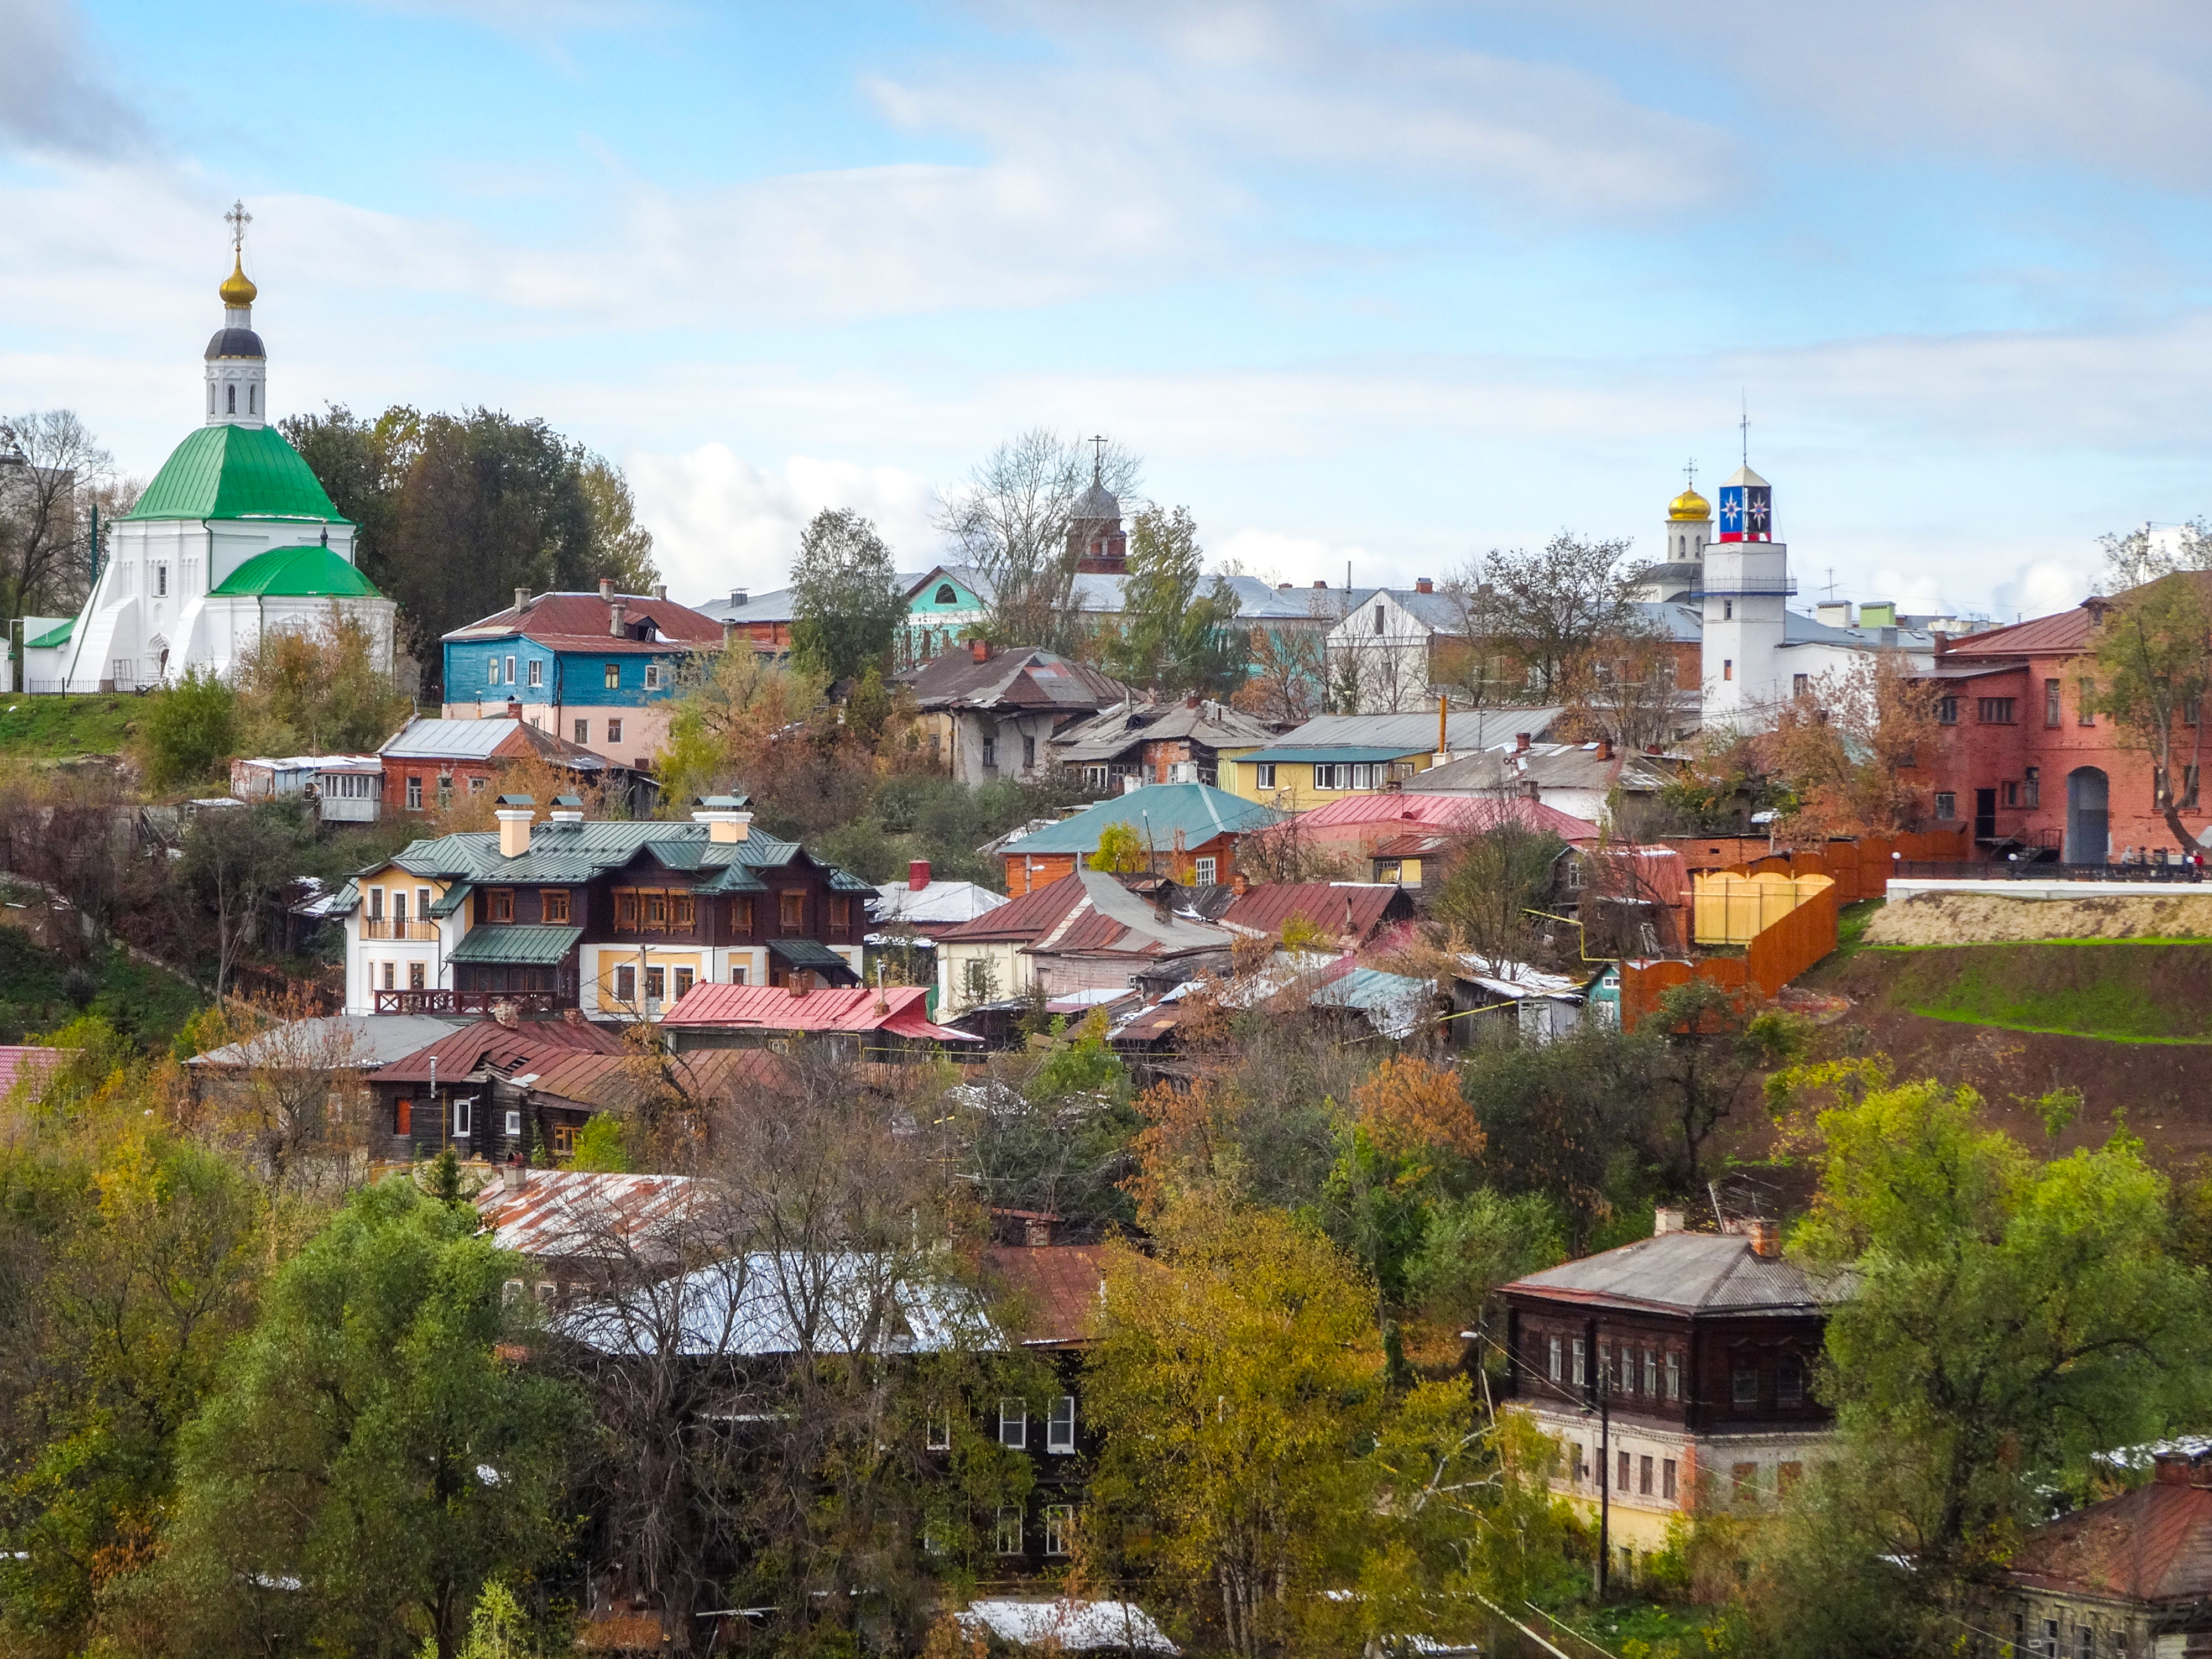
vladimir, russia, church, houses, trees, sky, clouds, orthodox, building, cloud, plant, window, tree, house, landscape, urban design, residential area, cityscape, city, rural area, roof, hill, metropolis, suburb, winter, horizon, art, downtown, spire, road, village, natural landscape, tourism, skyline, evening, street, mountain village, panorama, vacation, mixed use, river